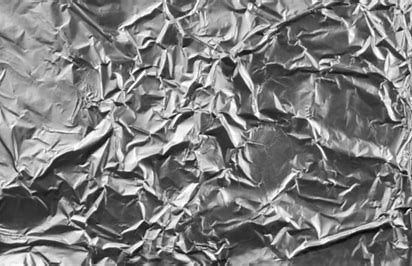
Waste category: metal